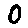
Label: 0